Vehicle registration plates of Cyprus

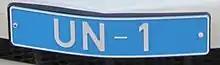
Cypriot UNFICYP number plate

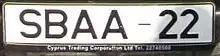
SBAA-22, Akrotiri and Dhekelia police number plate (front)

UNFICYP plates have a blue background and display the prefixes "UN" or "UNF" followed by three numerals.